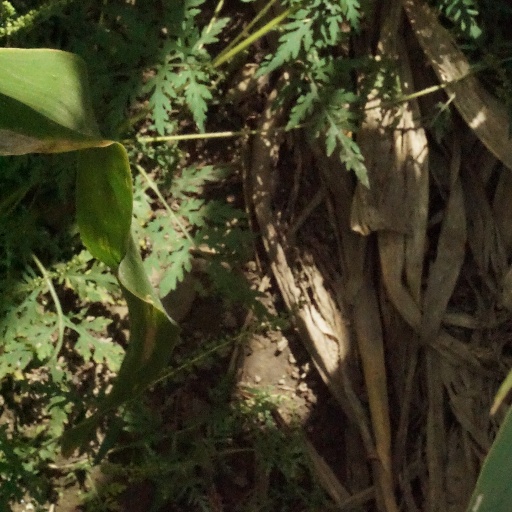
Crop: maize; corn